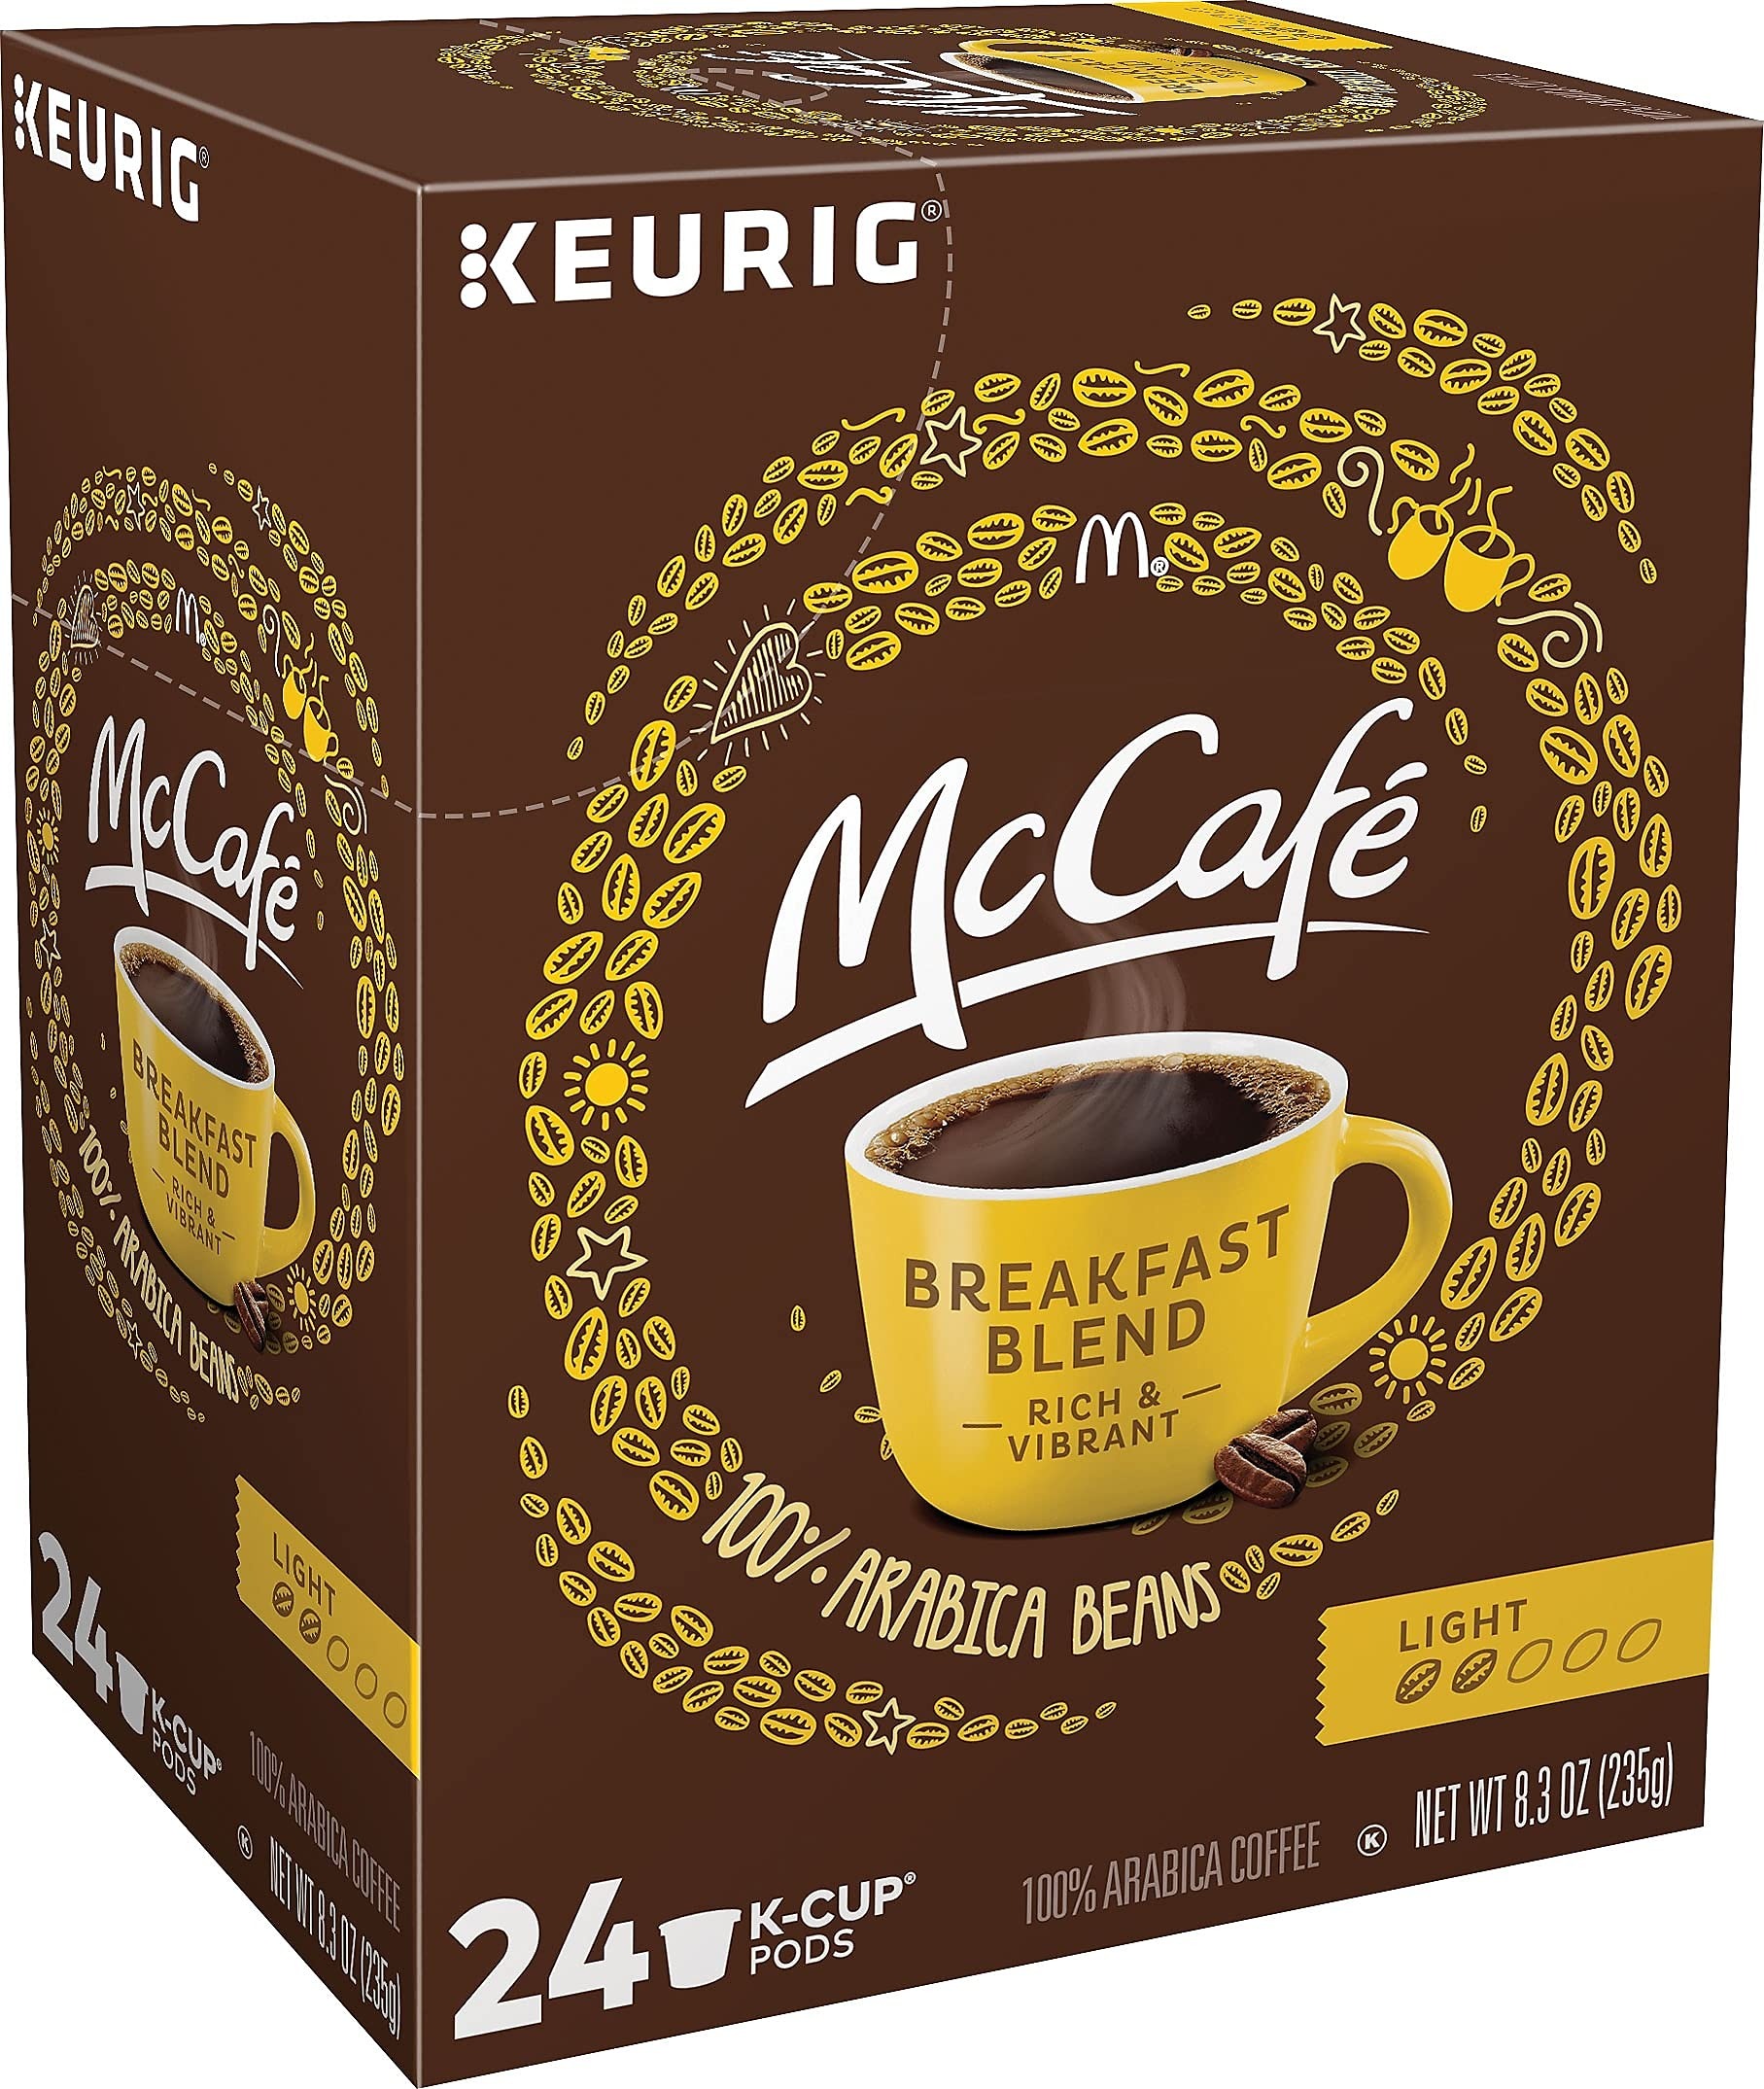
Item Name: McCafe 24328029 McCafe Breakfast Blend Coffee K-Cup Pods Light Roast
Bullet Point 1: Sold as 24/Box.
Bullet Point 2: McCafe Breakfast Blend K-Cup pods
Bullet Point 3: 24 K-cups per box
Bullet Point 4: 100% Arabica coffee Rich and Vibrant.
Bullet Point 5: Let the enticing aroma awaken your senses and experience the bright and lively flavor.
Product Description: Let the enticing aroma awaken your senses and experience the bright and lively flavor McCafe Breakfast Blend K-Cup pods. 24 K-cups per box. 100% Arabica coffee. Rich and Vibrant. Let the enticing aroma awaken your senses and experience the bright and lively flavor.
Value: 24.0
Unit: Count

Price: 14.73